Livingston Island

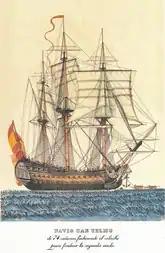
Spanish warship "San Telmo"

It was only during the nineteenth century that any land was discovered in what is now the ‘political’ territory of Antarctica, and that land happened to be Livingston Island. The English merchant William Smith in his brig , while sailing to Valparaíso in early 1819, strayed from his route south of Cape Horn and on 19 February sighted Williams Point, the northeast extremity of Livingston. That was the first land ever discovered south of 60° south latitude, in what is now the Antarctic Treaty area.